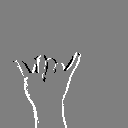
ASL letter: y